Olaf Skavlan

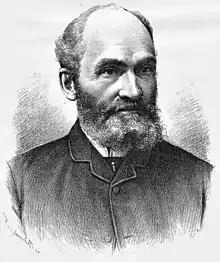
Olaf Skavlan. Engraving by an unknown artist in the "Skilling-Magazin", 1 August 1891.

Skavlan was born as Ole Skavlan in Stranda Municipality, a son of vicar and politician Aage Schavland (1806–1876) and his wife Gerhardine Pauline Bergh (1817–1884). He was a brother of Sigvald Skavlan, Einar Skavlan, Sr., Aage Skavlan and Harald Skavlan.